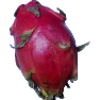
Label: Pitahaya Red 1